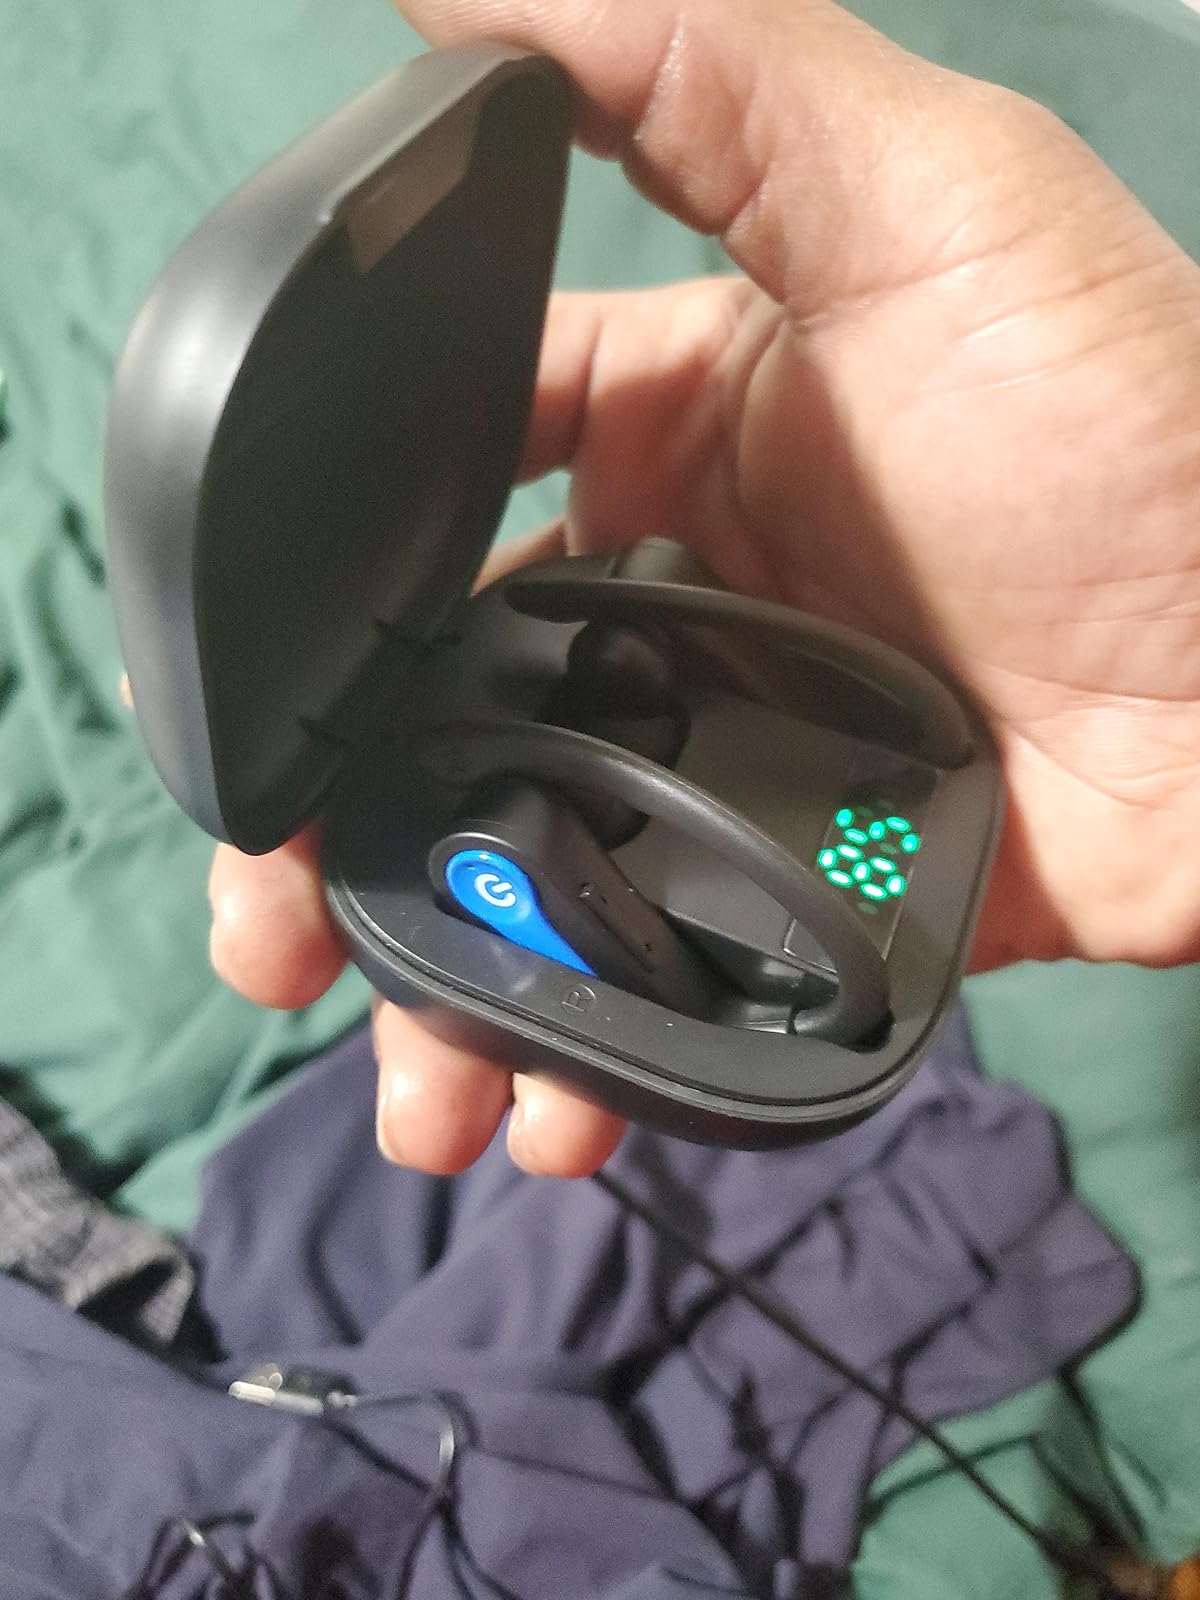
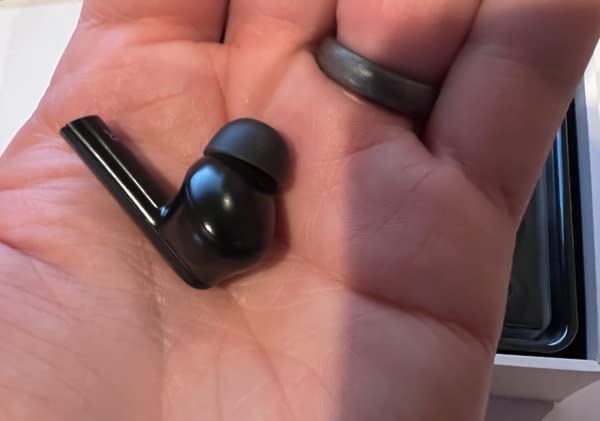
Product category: earbuds
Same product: no